Plesiosaurus

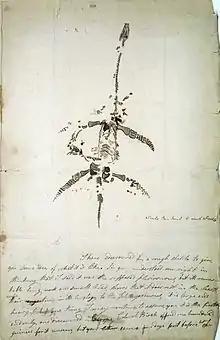
Letter concerning the discovery of the genus from Mary Anning

The first complete skeleton of "Plesiosaurus" was discovered by early paleontologist and fossil hunter Mary Anning in Sinemurian (Early Jurassic)-age rocks of the lower Lias Group in December 1823 near Lyme Regis in Dorset, England. Additional fossils of "Plesiosaurus" were found in rocks of the Lias Group of Dorset for many years, "until the cessation of quarrying activities in the Lias Group, early in this [20th] century." although less complete remains were used by Henry De la Beche and William Conybeare to name the species two years earlier in 1821, and despite being discovered first, Conybeare's remains were not the holotype; Anning's were.